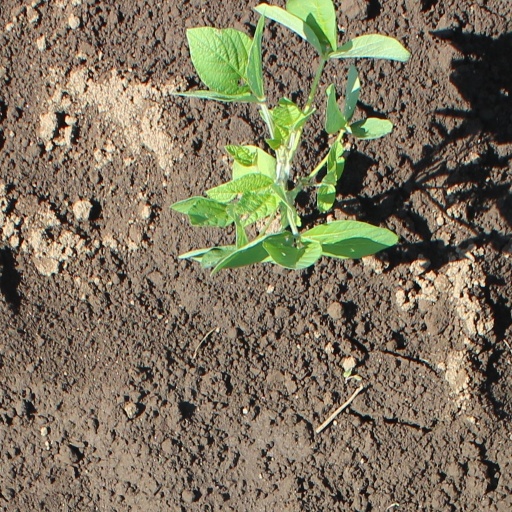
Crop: soybean